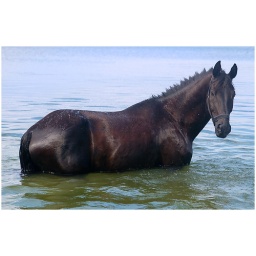
horse in the water